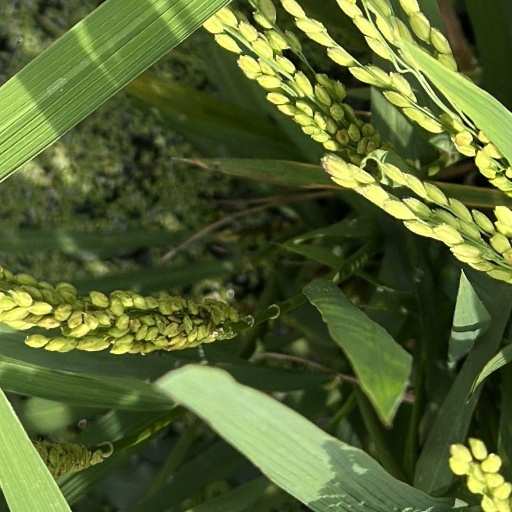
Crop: rice